DB Class 10

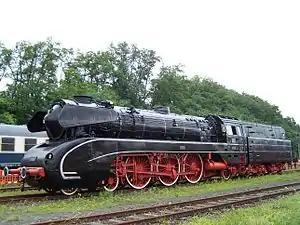
10 001 on display at the German Steam Locomotive Museum

The steam locomotives of DB Class 10 were express locomotives with the Deutsche Bundesbahn in Germany after the Second World War. They were nicknamed 'Black Swans' ('schwarze Schwäne') as a result of their elegant shape.